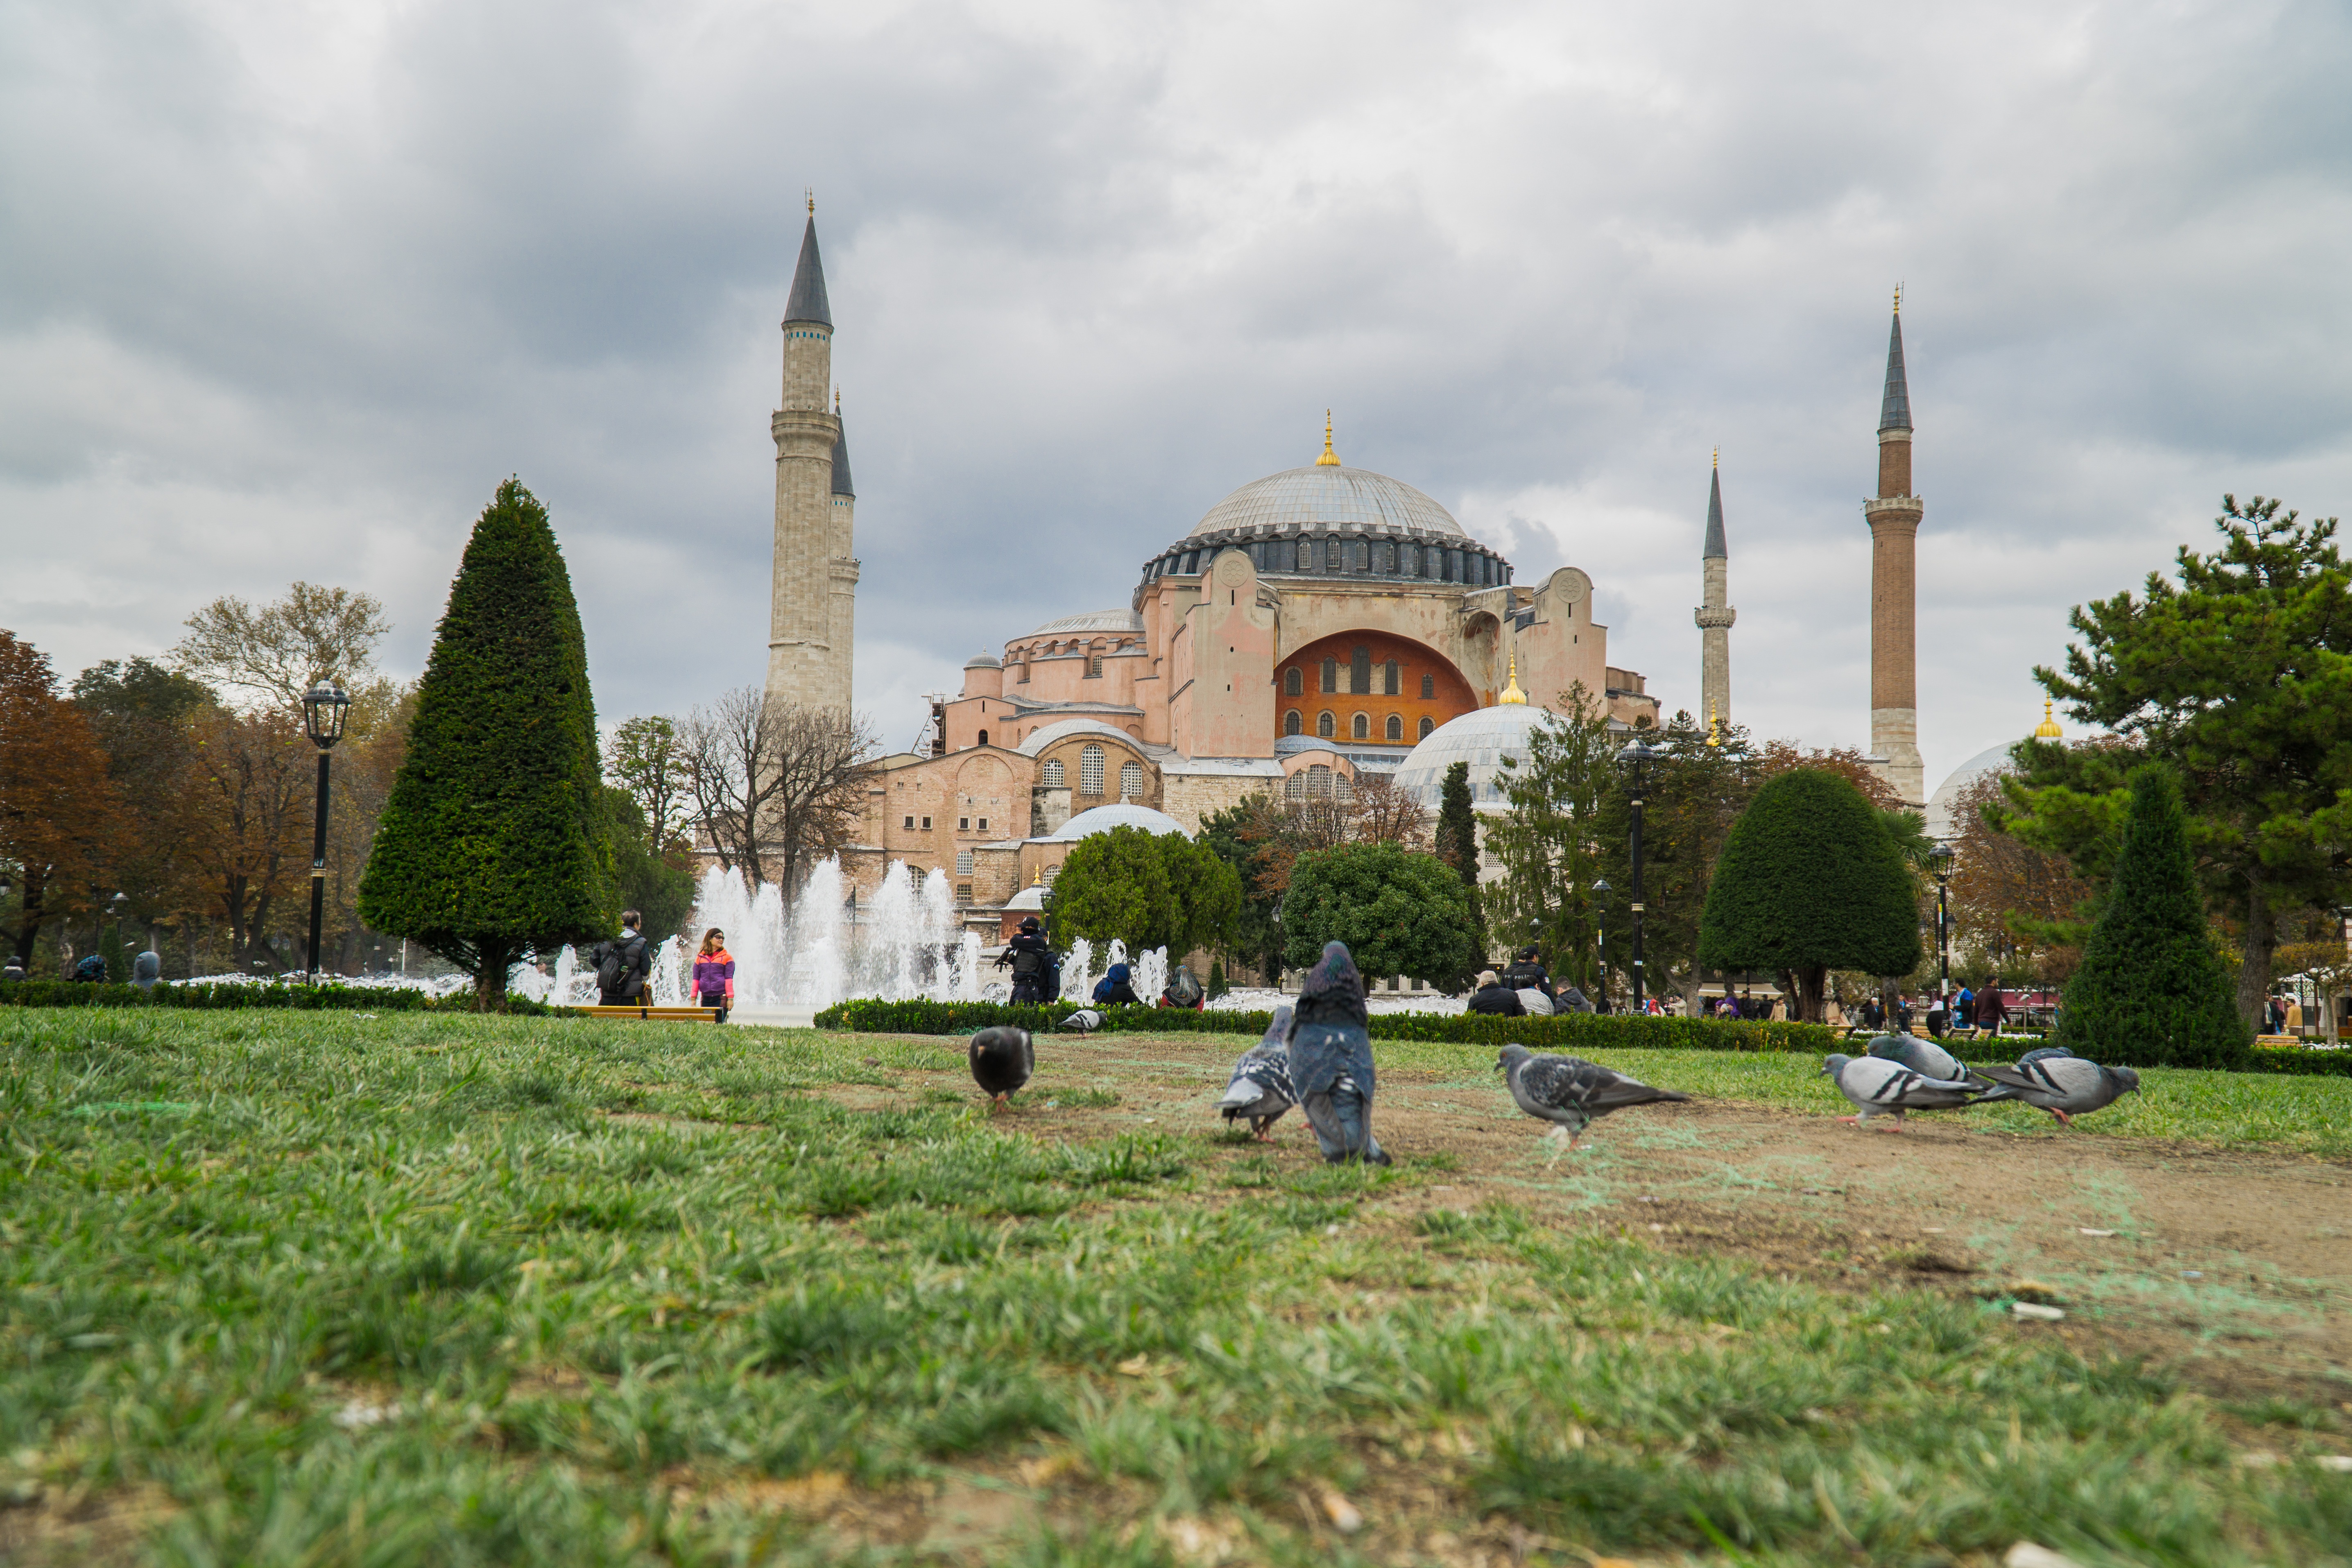
architecture, building, city, landmark, church, place of worship, turkey, monastery, istanbul, cami, hagia sophia, blue mosque, historic site